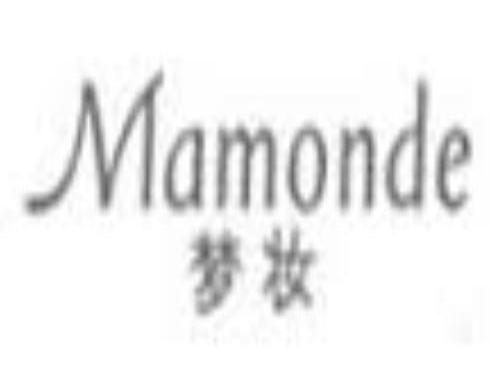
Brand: mamonde
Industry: Necessities